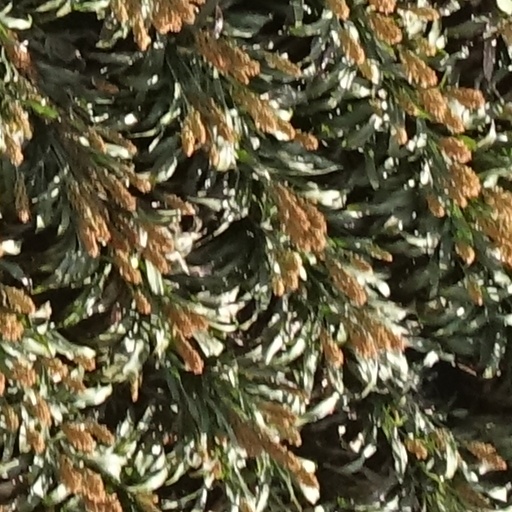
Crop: sorghum